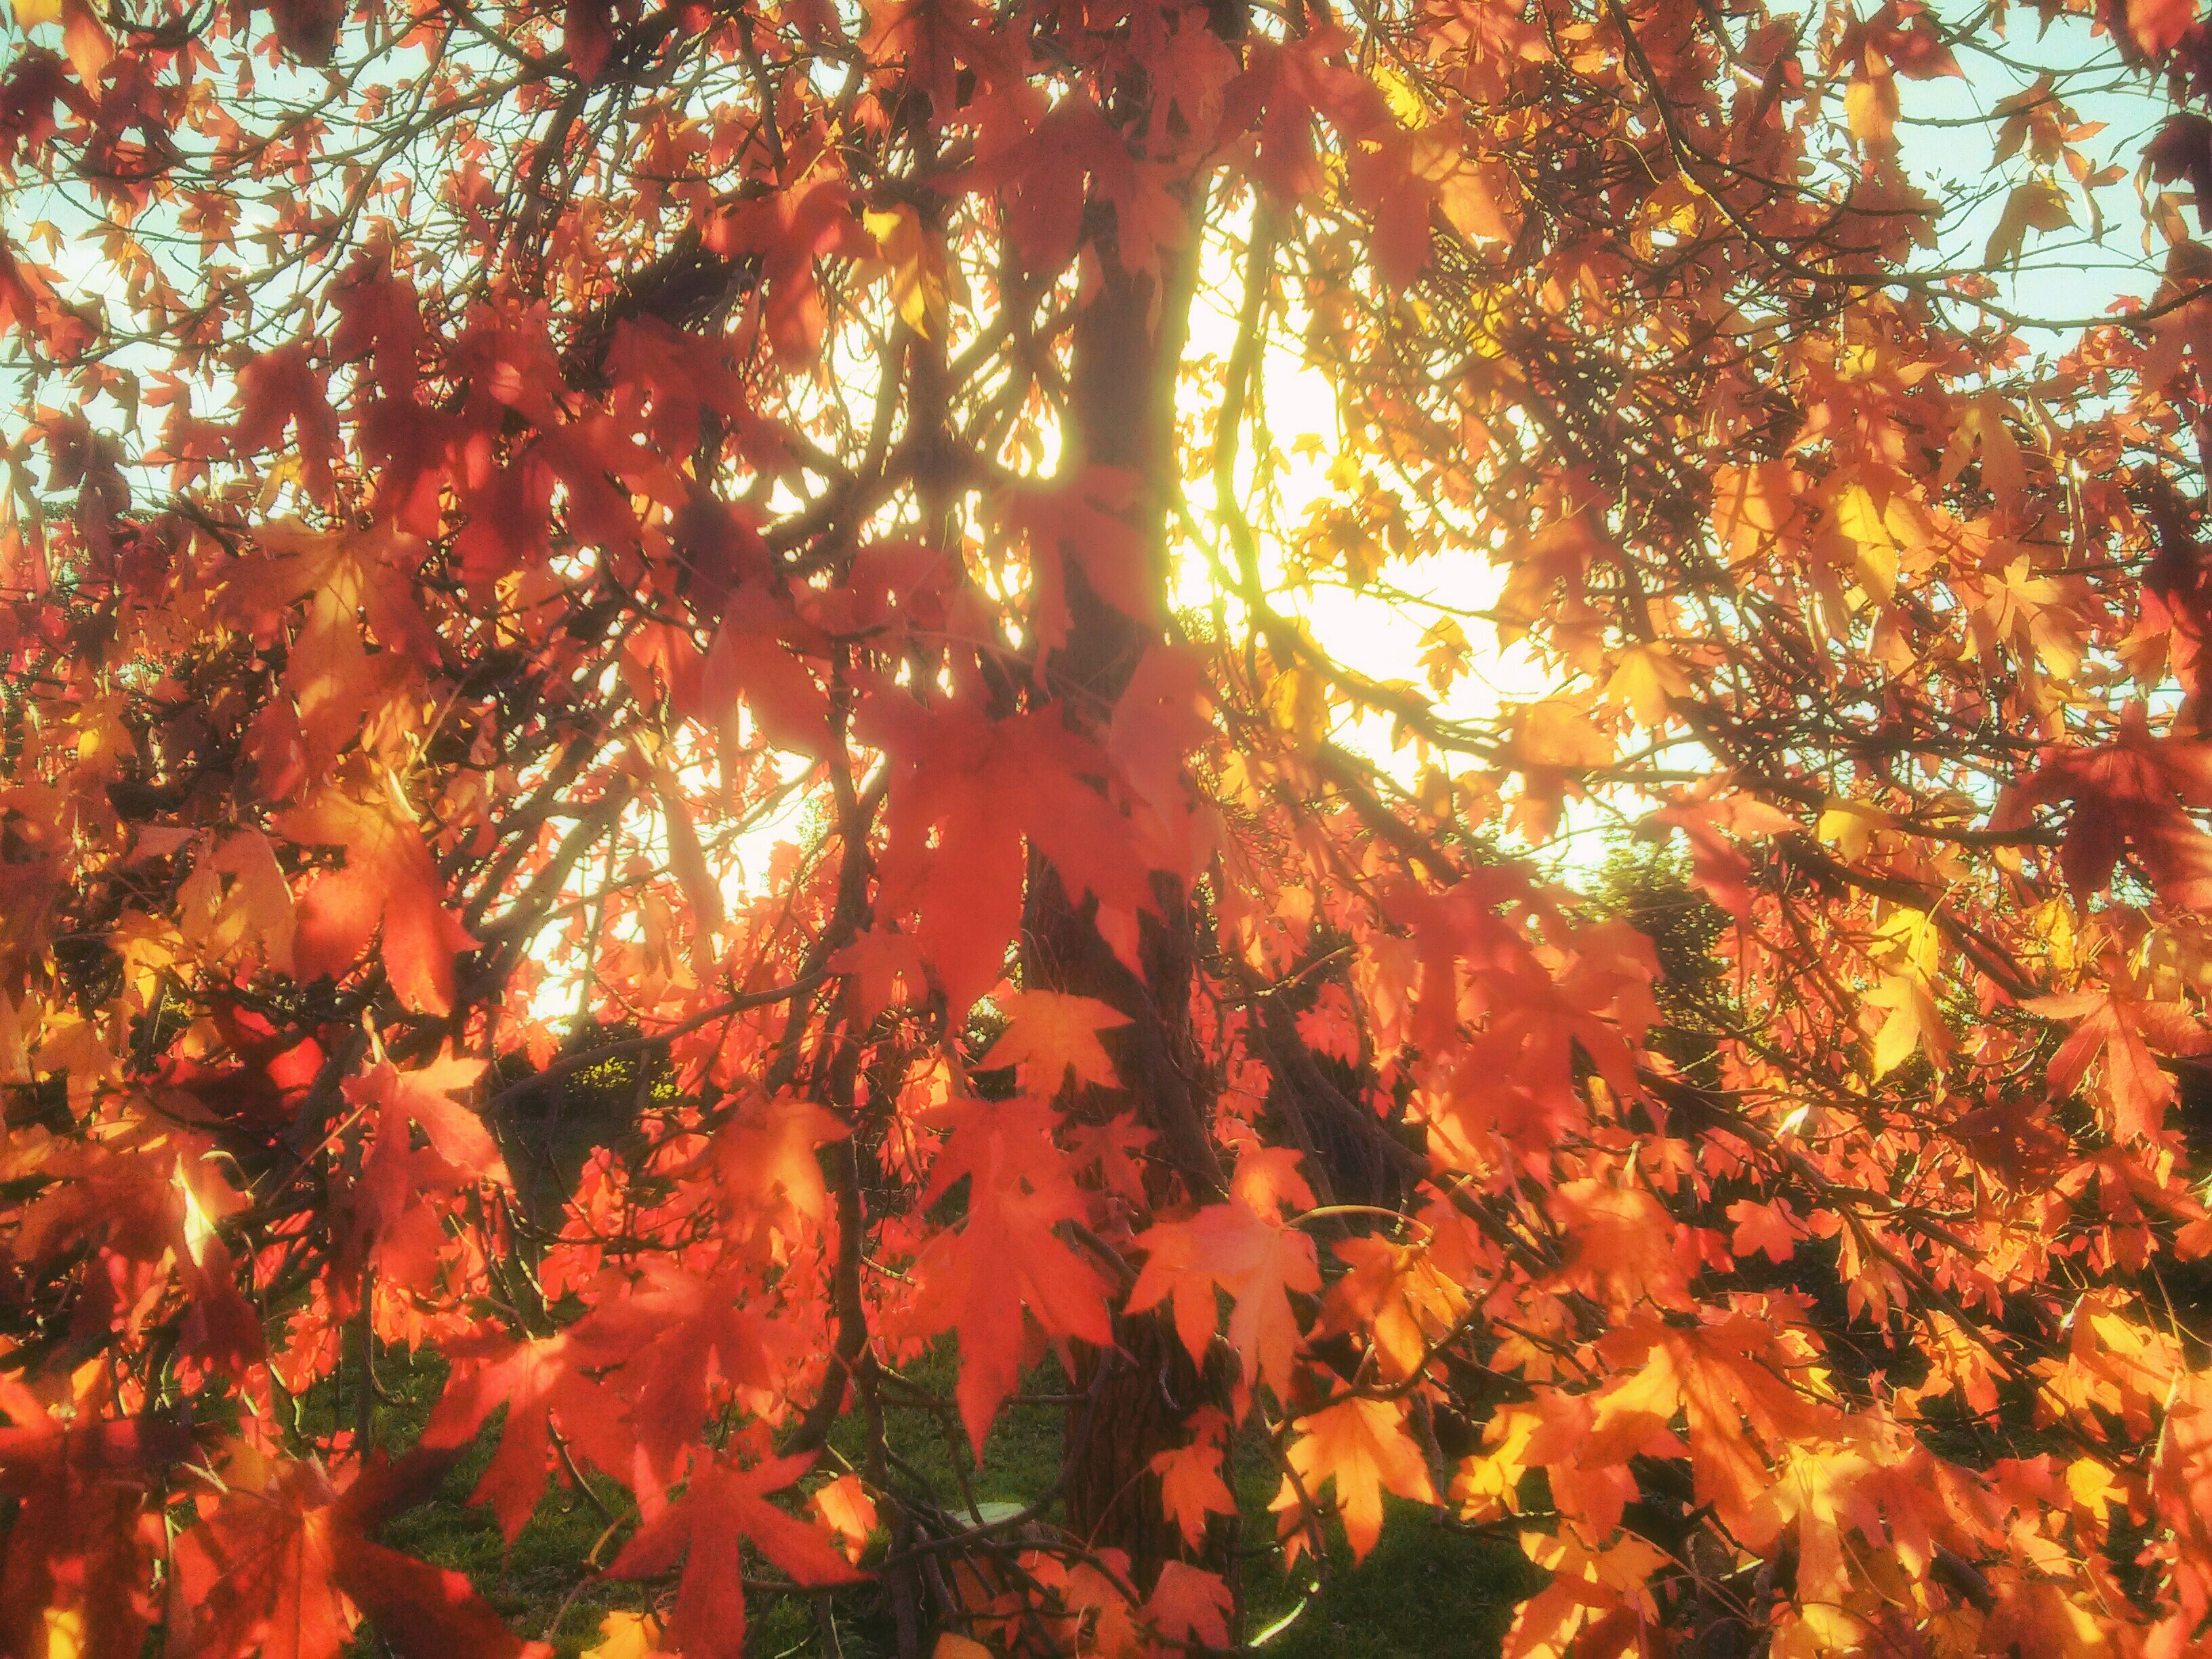
smartphone, tree, nature, branch, plant, sun, sunlight, leaf, fall, flower, orange, red, autumn, yellow, season, maple tree, maple leaf, leaves, filter, android, autumnal, thefall, pixlrexpress, flowering plant, woody plant, land plant